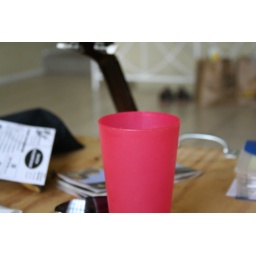
cup in scotts house